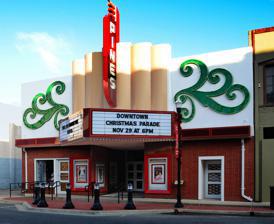
Building: Pines Theater
Country: United States of America
Year built: 1925
United States historic place Pines Theater U.S. National Register of Historic Places Pines Theatre in 2011 Pines Theatre Show map of Texas Pines Theatre Show map of the United States Location 113 First St., South, Lufkin, Texas Coordinates 31°20′18″N 94°43′43″W / 31.33833°N 94.72861°W / 31.33833; -94.72861 Area less than one acre Built 1925 ( 1925 ) Architect W.P. Berry Architectural style Moderne MPS Angelina County MRA NRHP reference No. 88002767 Added to NRHP December 22, 1988 The Pines Theater is a historic movie theater located in Lufkin, Texas .  Built in 1925, it was designed by architect Shirley Simons and/or W. P. Berry in Moderne style . It was listed on the National Register of Historic Places in 1988. The City of Lufkin purchased the theater in 2007.  The City has undertaken extensive restoration efforts on the theater from 2009 to 2012. See also National Register of Historic Places portal Texas portal National Register of Historic Places listings in Angelina County, Texas References